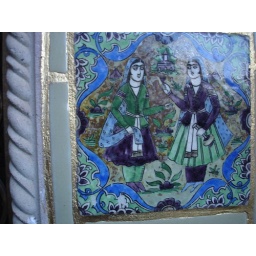
Example of tiles around the door to a guest house at Hearst Castled